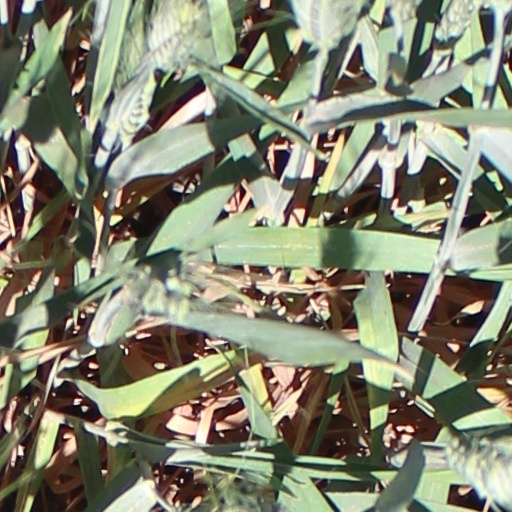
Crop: wheat